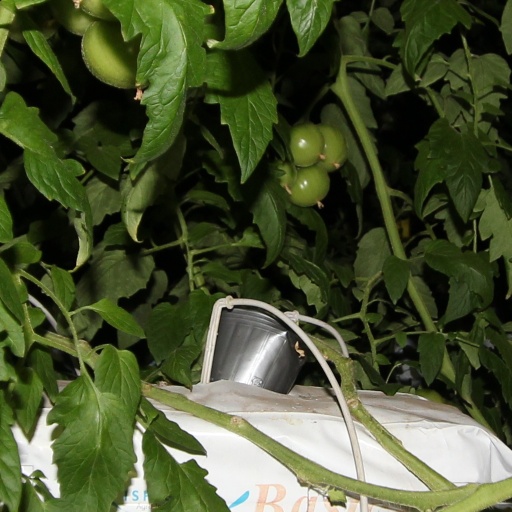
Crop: tomato